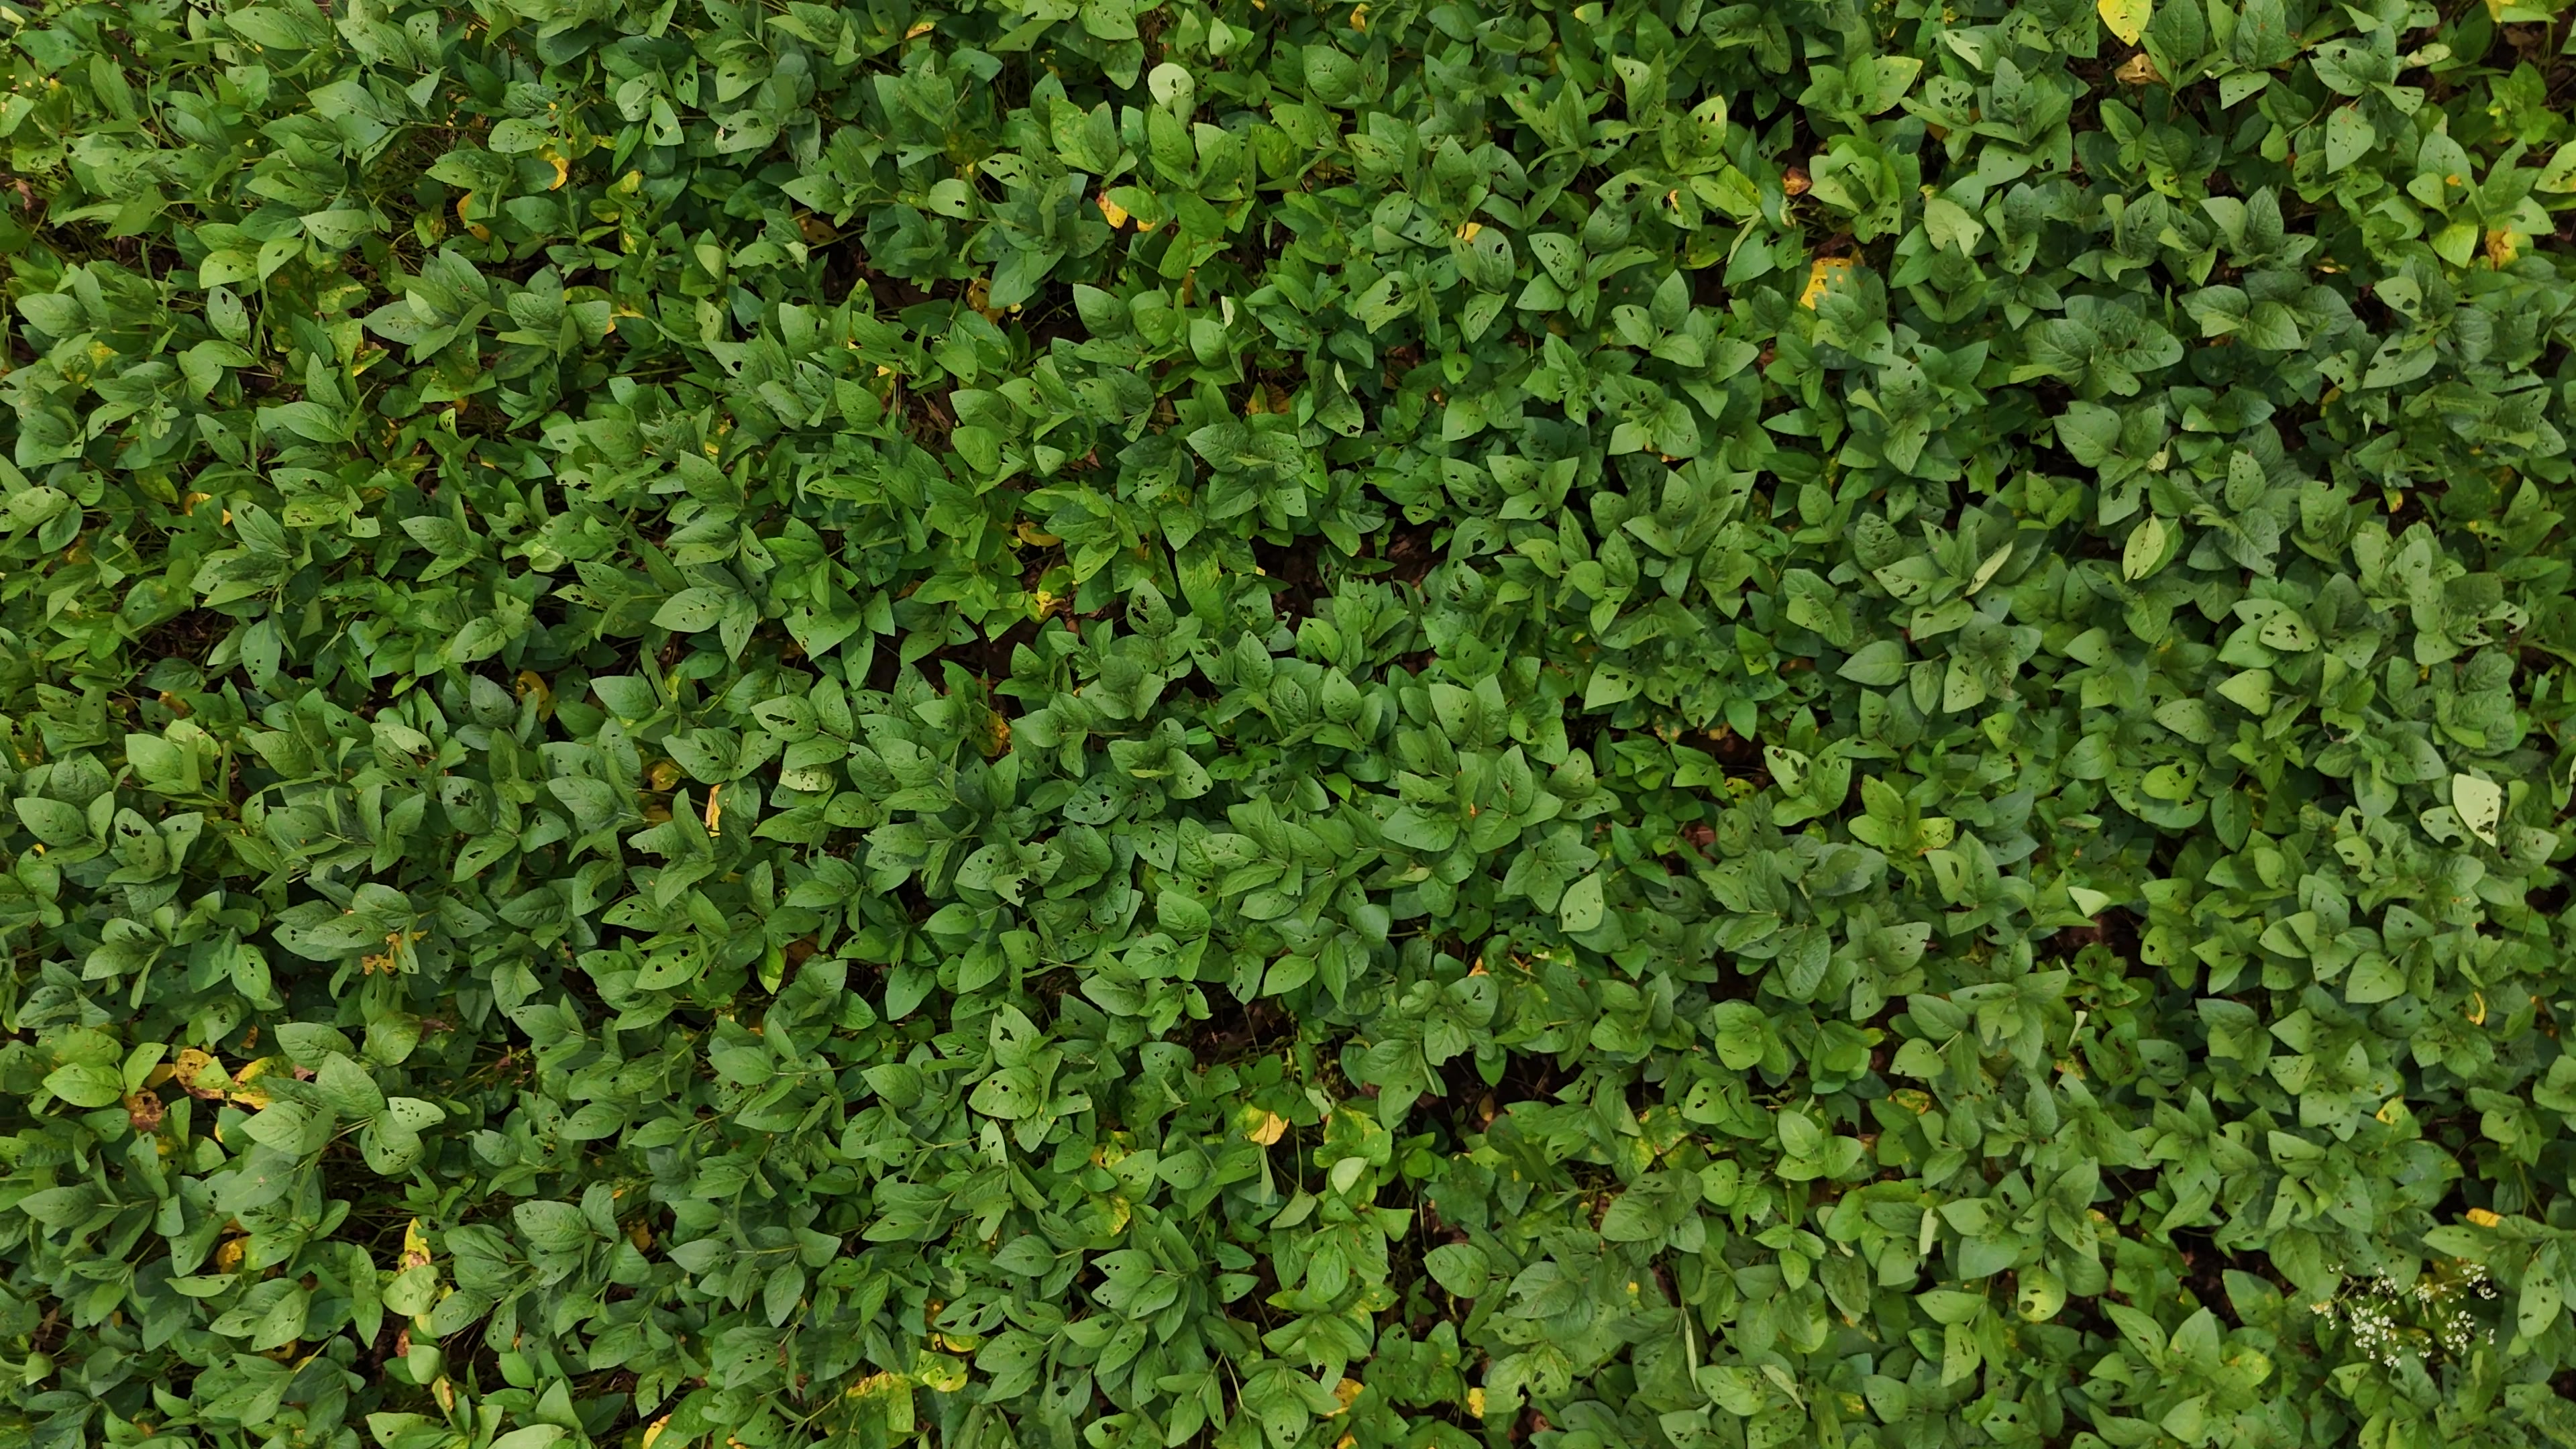
Label: Rust